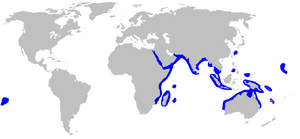
Le Requin-citron faucille ou Requin-limon faucille, parfois appelé requin-citron, est une espèce de requins, de la famille des Carcharhinidés, largement distribuée dans les eaux tropicales du bassin Indo-Pacifique. Elle est étroitement liée au vrai requin-citron, les deux espèces étant presque identiques en apparence : les deux requins sont trapus, à tête large, avec deux nageoires dorsales de taille égale et une coloration jaunâtre. Comme son nom commun l'indique, le requin-citron faucille diffère de son homologue américain notamment par ses nageoires plus falciformes. Cette espèce peut atteindre 3,8 m de long. Il habite généralement les eaux de moins de 92 m de profondeur dans une grande variété d'habitats, aussi bien les mangroves que les récifs coralliens.